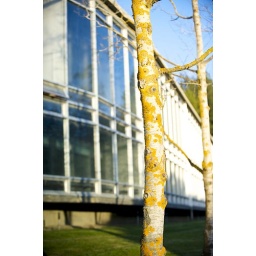
Yellow stains on a tree in front of the Biological Sciences building on campus.